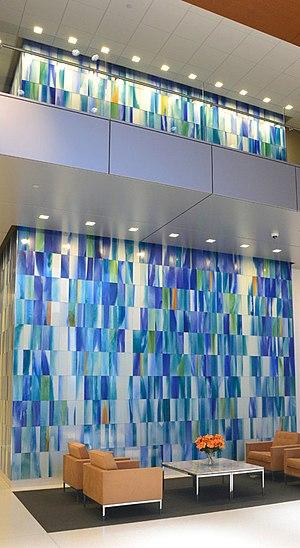
L'art verrier consiste en la création d’œuvres d'art réalisées entièrement ou principalement en verre. Leur taille est variable : de l’œuvre monumentale ou de l'installation artistique jusqu'aux tentures ou fenêtres, en passant par les œuvres d'atelier ou d'usine, parmi lesquelles on compte bijoux et couverts.